Love Story (2011 Indonesian film)

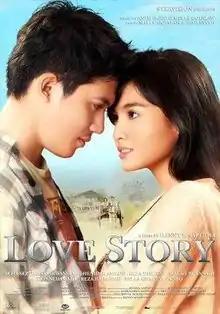
Theatrical Movie Poster

Love Story is a 2011 Indonesian drama film directed by Hanny Saputra. The film stars Acha Septriasa and Irwansyah.